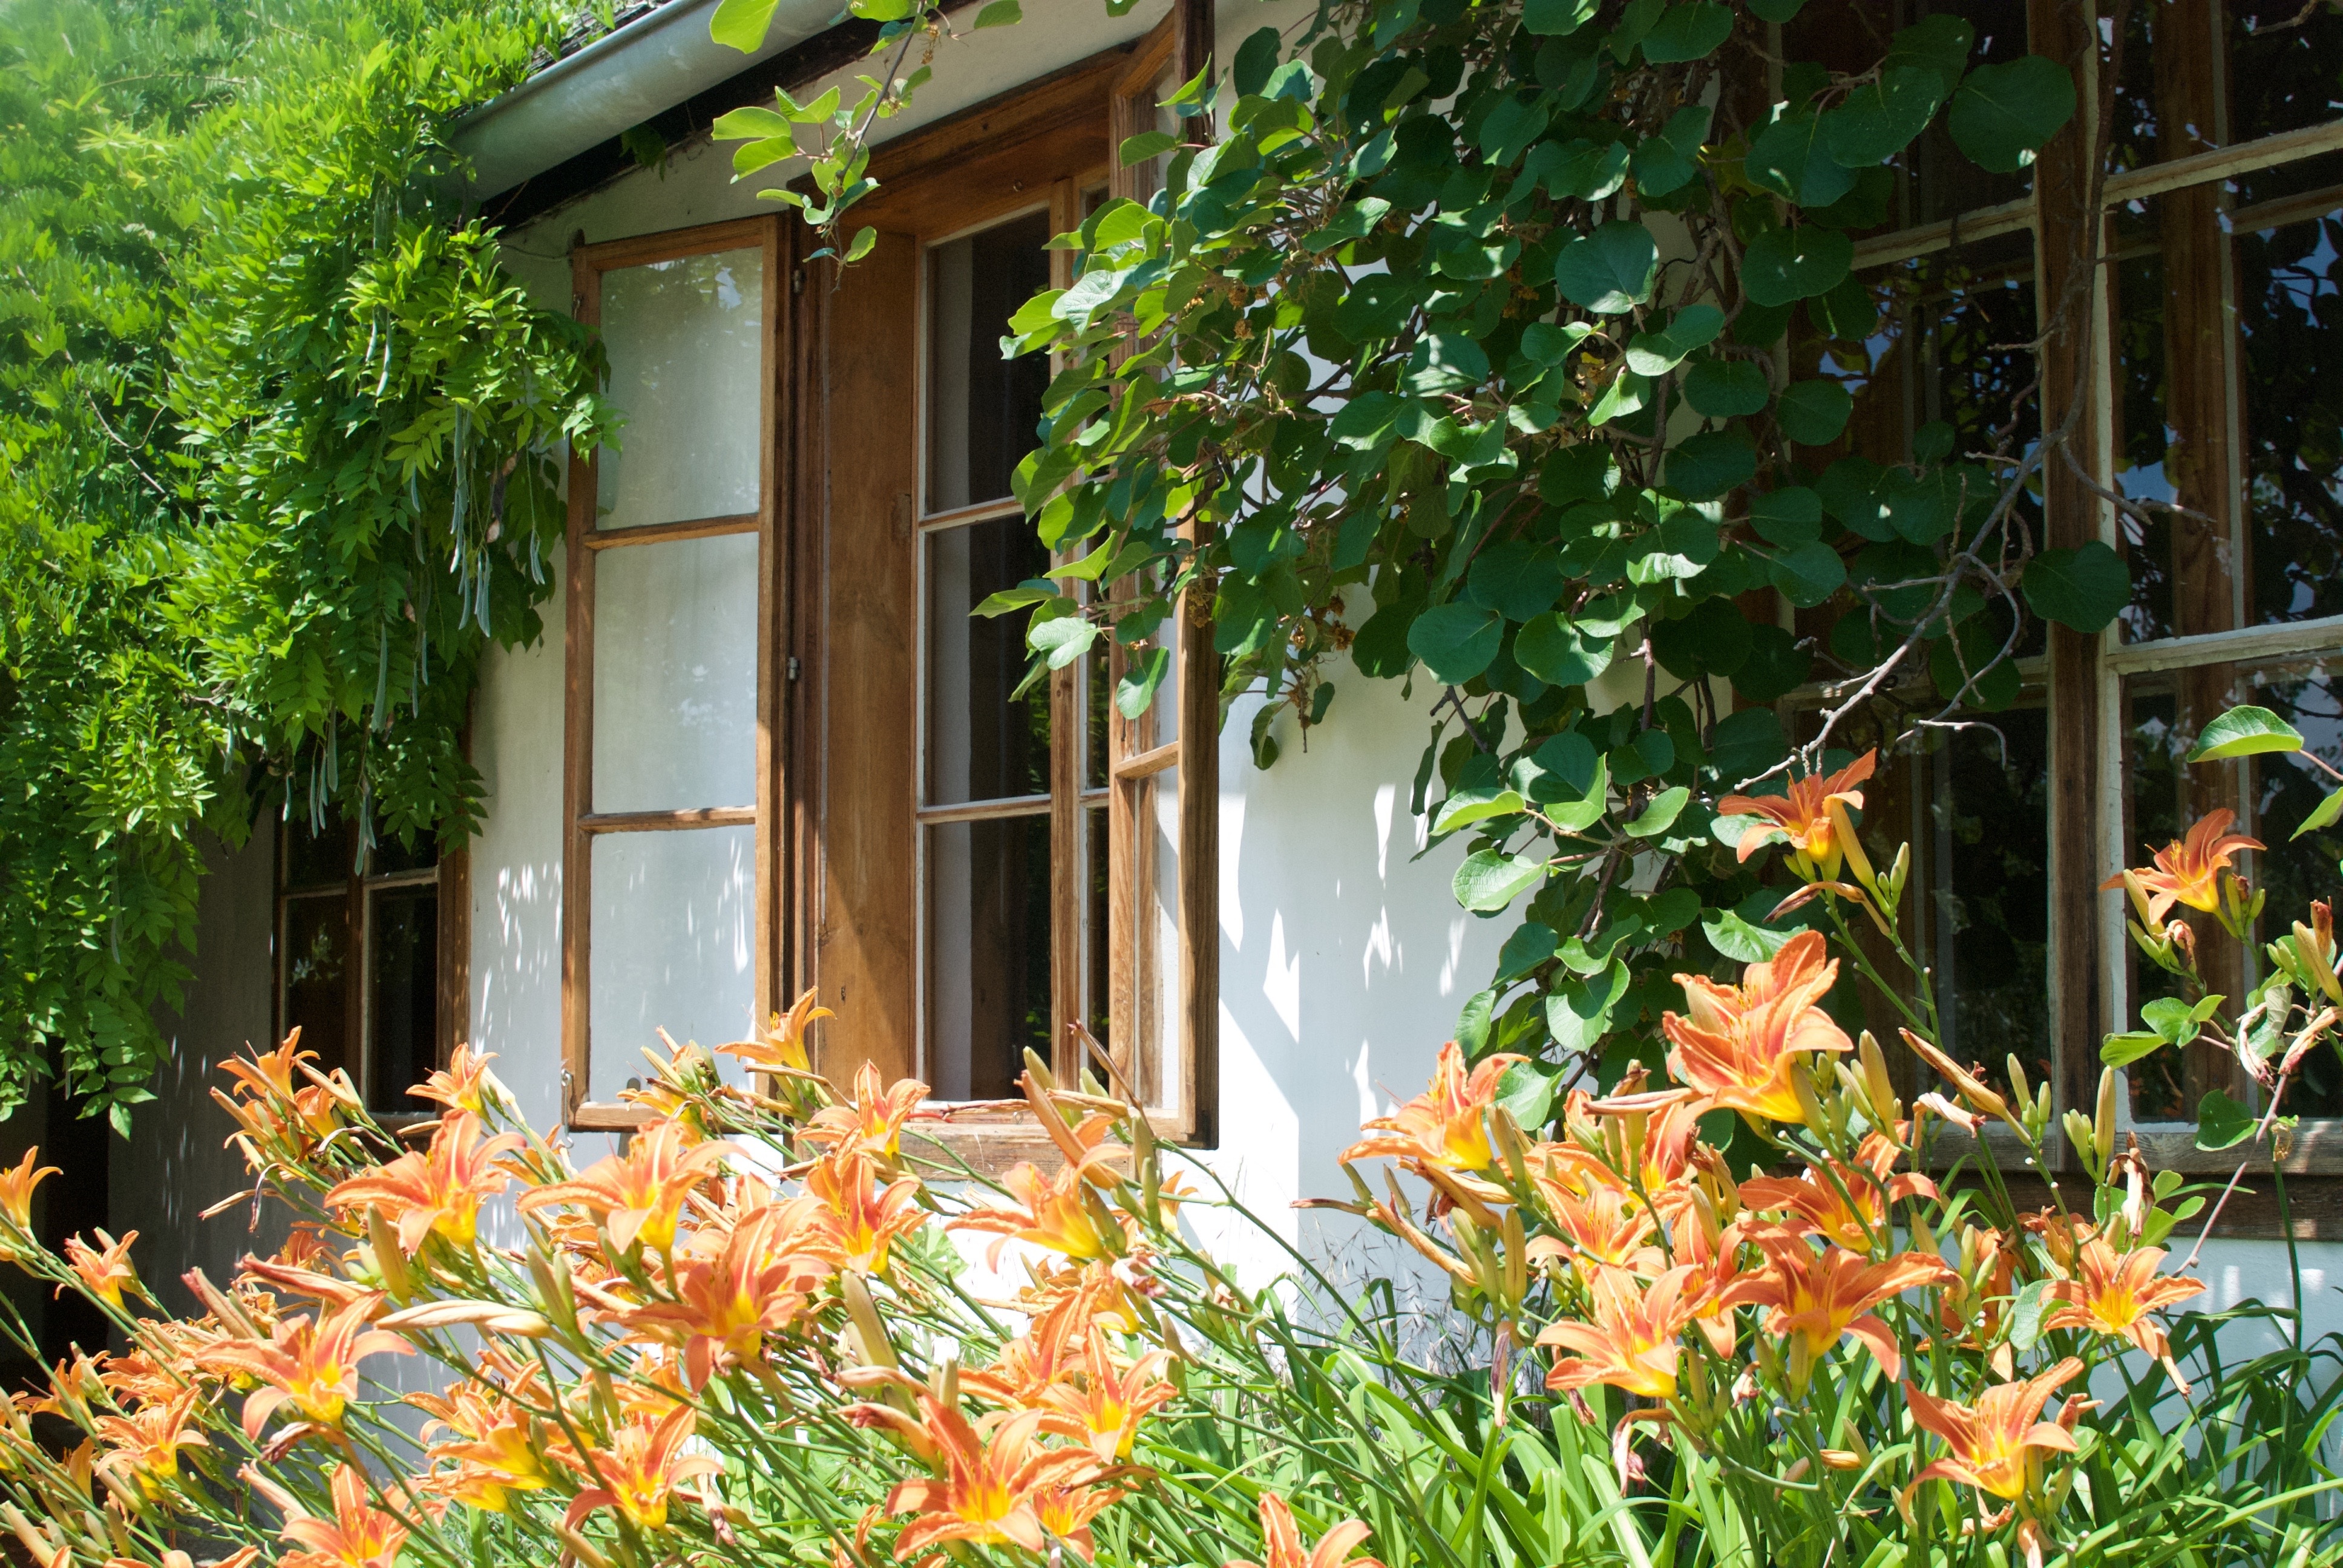
plant, lawn, house, leaf, flower, window, home, cottage, autumn, backyard, botany, garden, flora, flowers, terrace, courtyard, shrub, yard, shades of green, garden design, outdoor structure